History of Tyre, Lebanon

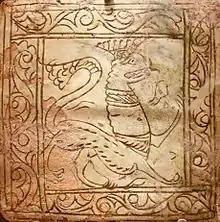
Glazed terracotta tile from Tyre, Crusader period, National Museum of Beirut.

Nevertheless, Tyre became one of the most important cities of the Kingdom of Jerusalem, as it opened the Silk Road to the Western kingdoms. There was much commercial activity, especially glassware by the Jewish community, Sendal silk cloth, purple dye, and sugar factories. The new rulers also continued to mint "Tyre Dinars" that imitated the Fatimid coins.